Bruno Weber Park

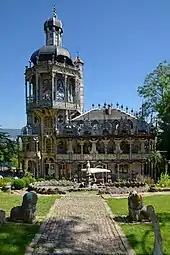
The villa of the Bruno Weber Park, home of Bruno Weber

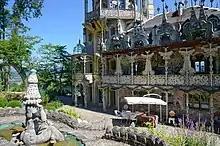

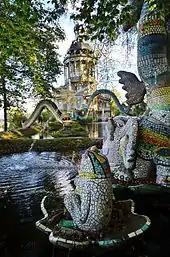

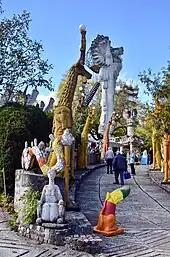
entrance

Bruno Weber Park is a sculpture park in the Swiss municipalities Spreitenbach and Dietikon, and besides the Fahr Abbey one of the visitor attractions in the Limmat Valley. The sculpture garden is designed as a "Gesamtkunstwerk" of the Swiss artist Bruno Weber (1931–2011).